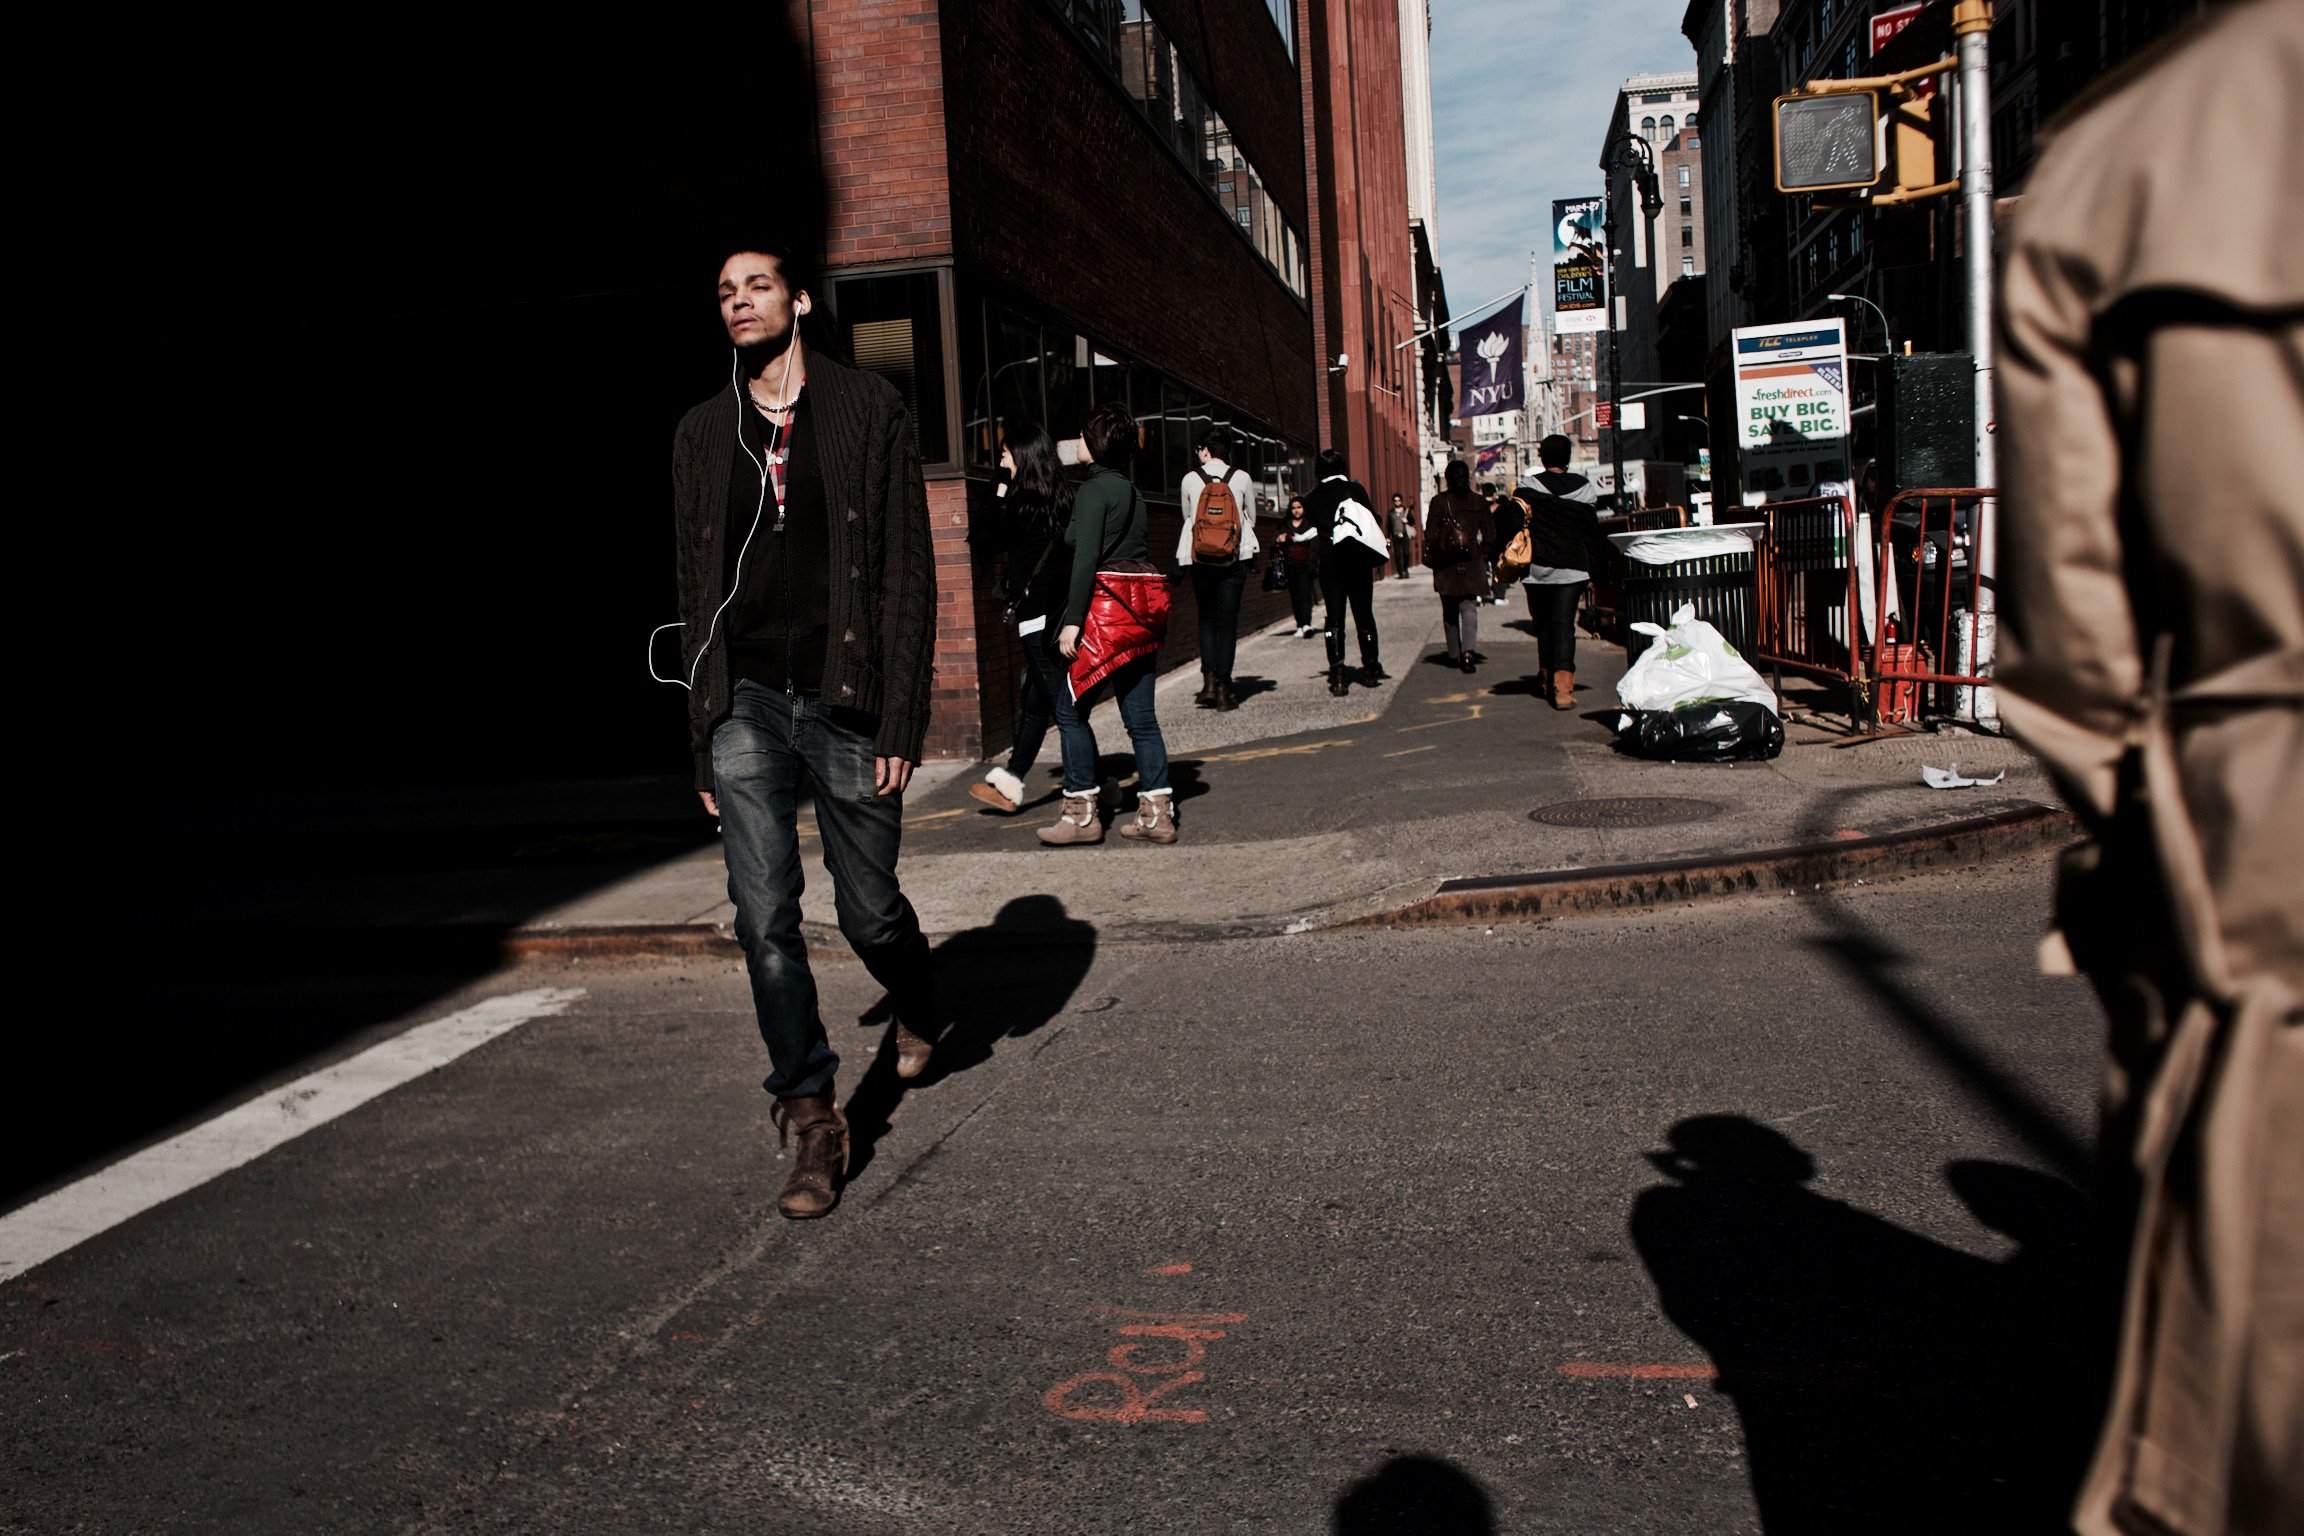
man, pedestrian, walking, person, road, street, crowd, guy, fashion, black, performance art, infrastructure